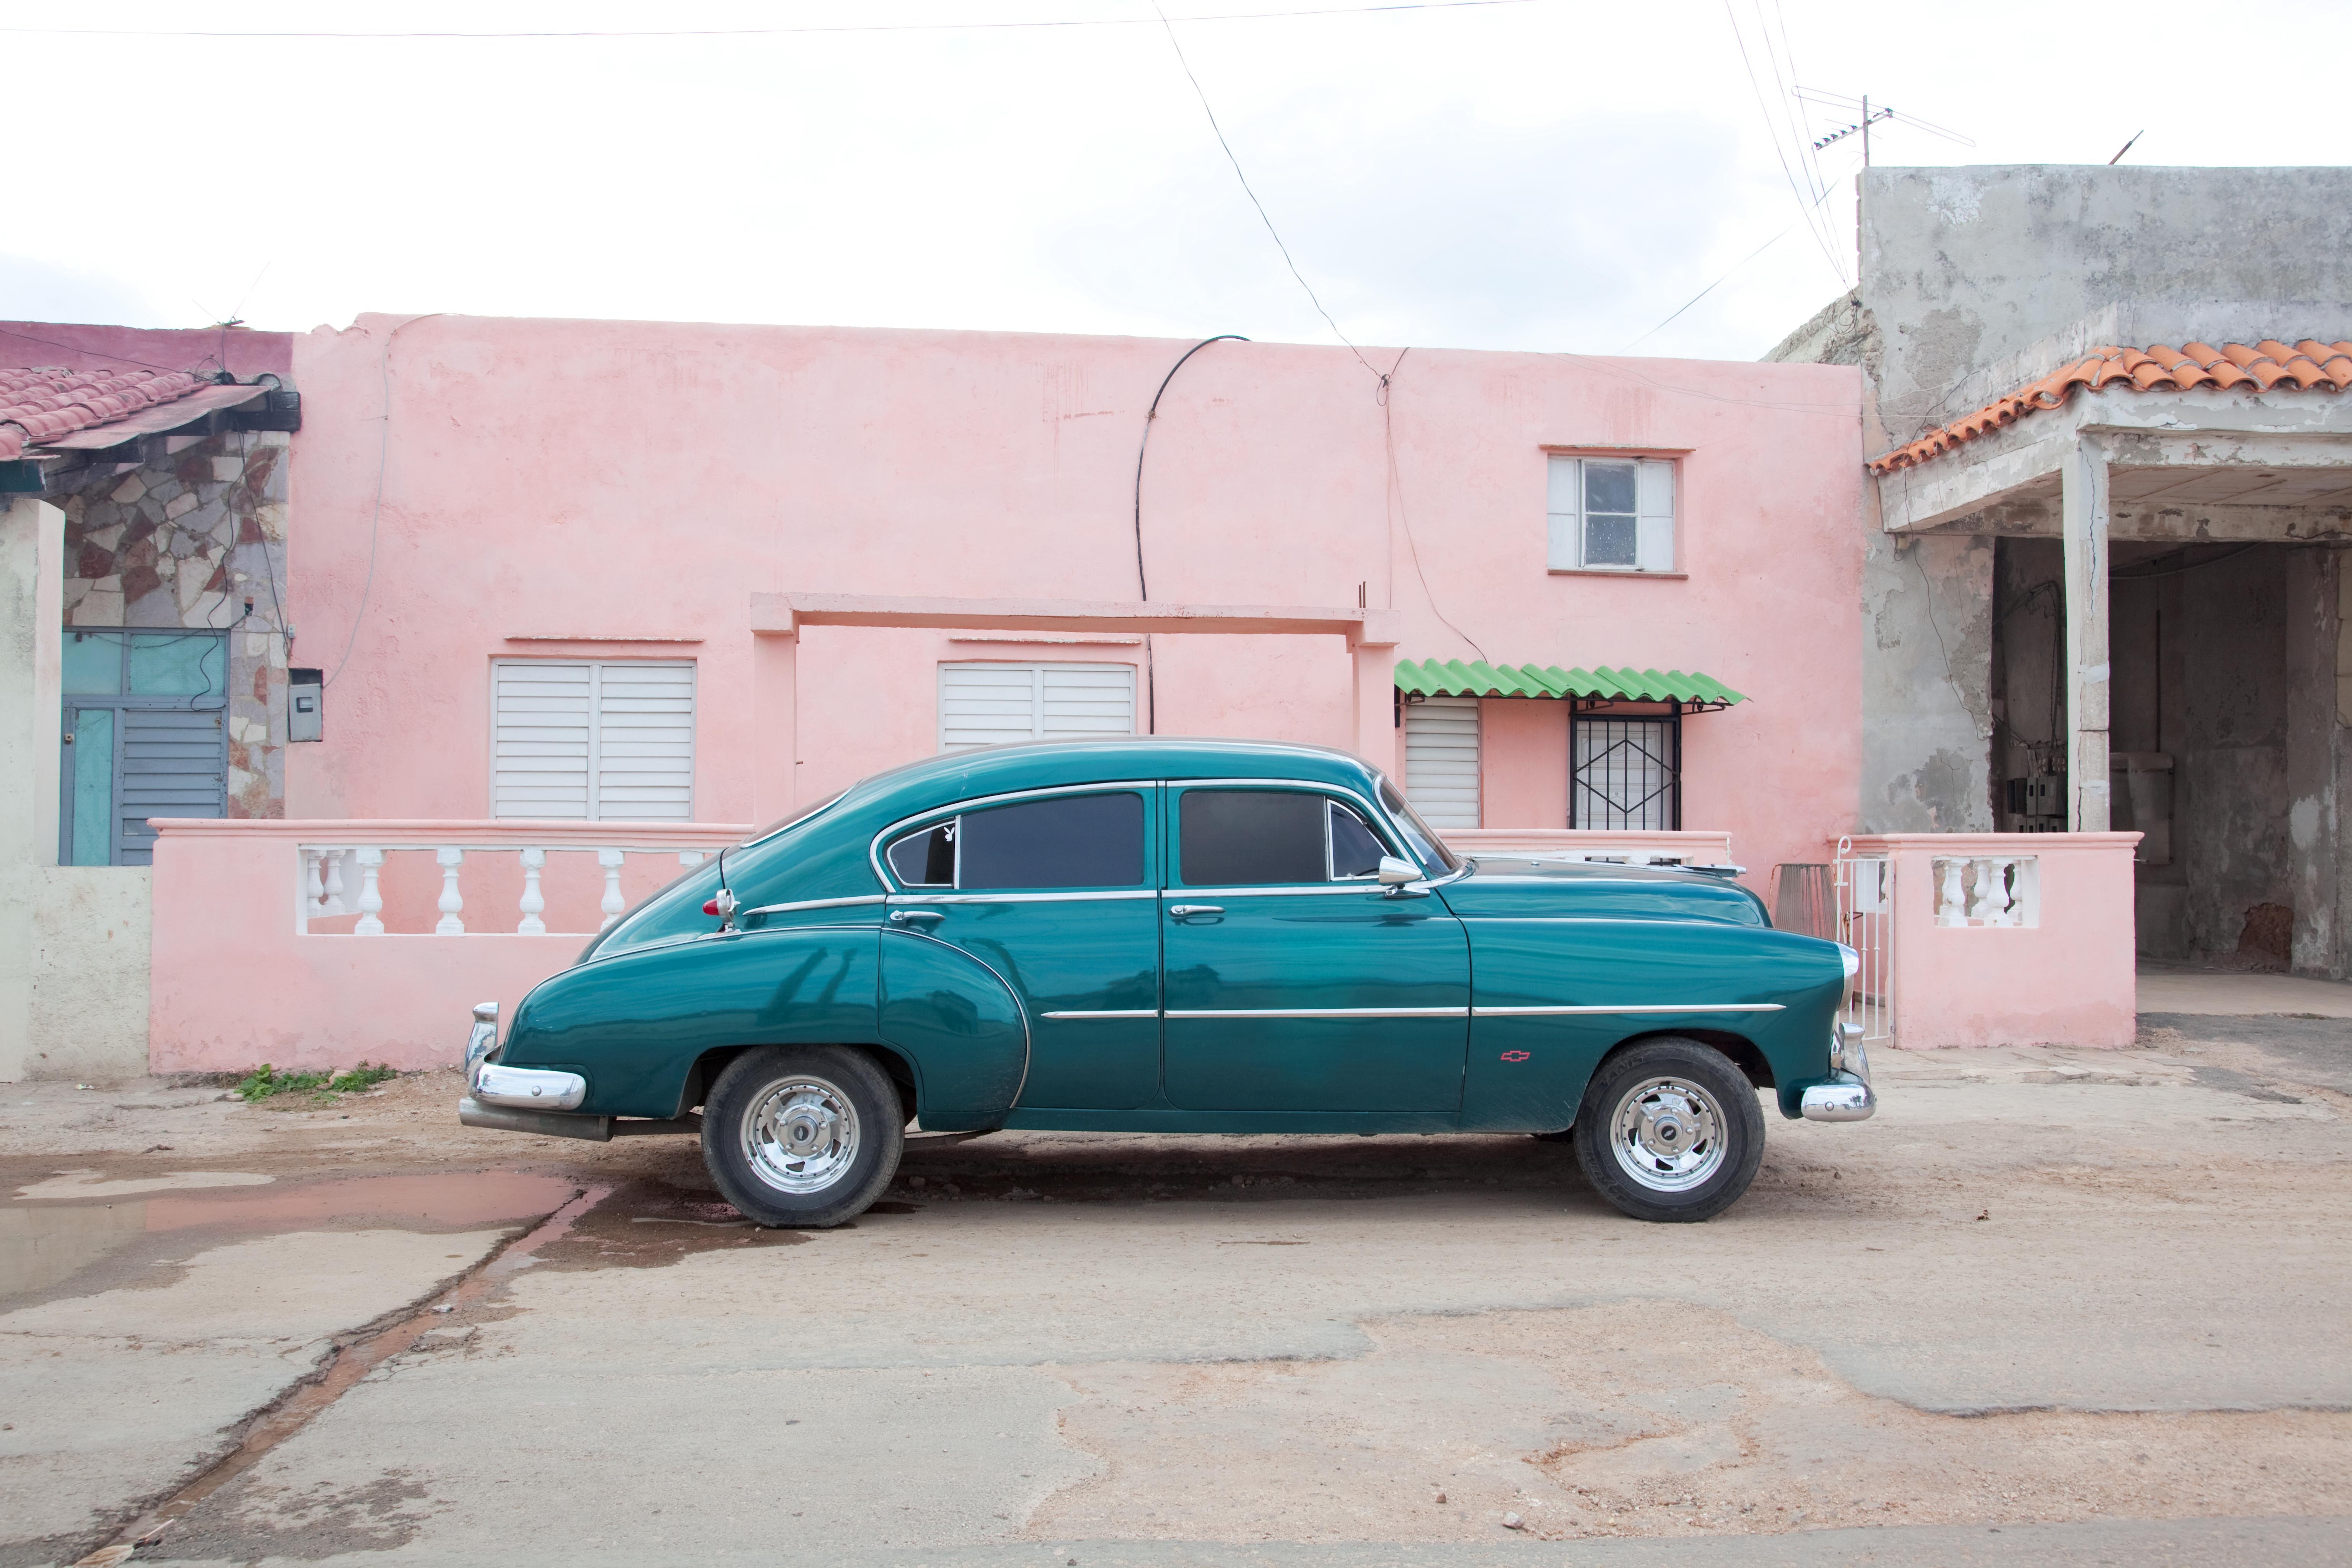
car, vintage, old, vehicle, auto, nostalgia, old car, classic car, automotive, vintage car, cuba, cars, sedan, nostalgic, classic, pkw, historically, old houses, havana, rarity, american car, old cars, antique car, oltimer, crom, us car, side of the road, land vehicle, automobile make, automotive exterior, compact car, luxury vehicle, mid size car